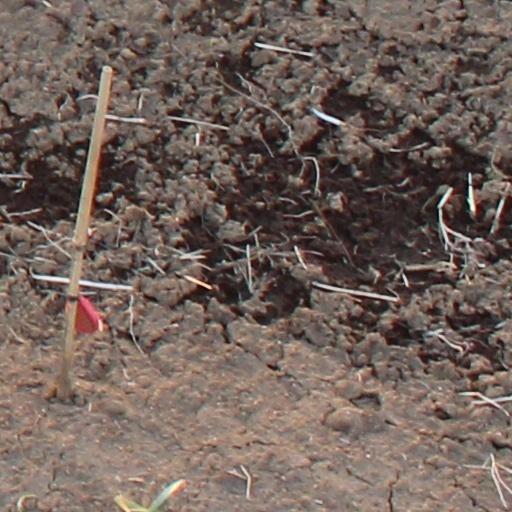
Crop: wheat